Niccolò de' Conti

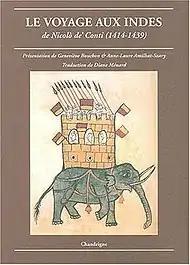
"Le voyage aux Indes de Nicolò de' Conti (1414–1439)"

De' Conti first crossed the desert to reach Baghdad and from there sailed down the Tigris to Basra. He then sailed through the Persian Gulf and went to Iran where he learnt Persian.